Exile (1988 video game)

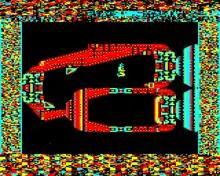
The beginning of the game with Mike Finn still inside the "Perseus" (Acorn Electron version)

The player takes the role of Mike Finn, a leading member of a space-exploration organisation called Columbus Force, who have been ordered to the planet "Phoebus" as part of a rescue mission. Finn is tasked with abetting Commander David Sprake and the surviving crew of the disabled "Pericles" ship from a psychotic renegade genetic engineer, Triax (the titular Exile), who appears briefly at the very start of the game removing a vital piece of equipment called a Destinator from Mike's ship, the "Perseus". As with "Elite", a novella (written by Mark Cullen, with input from the game's authors) was included to set up the story, and to provide some clues as to the nature of the planet Phoebus' environment. The novella implies the events take place some time in the 22nd century.